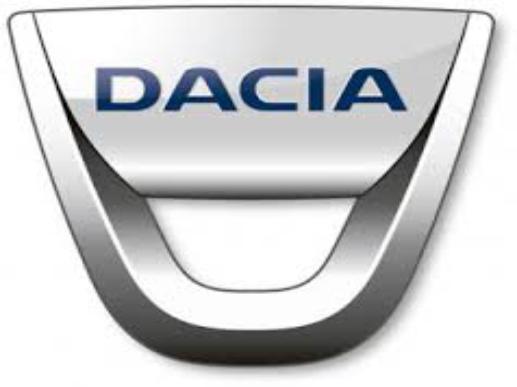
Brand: Dacia
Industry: Transportation